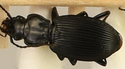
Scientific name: Pterostichus lachrymosus
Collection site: Mountain Lake Biological Station NEON (MLBS), plot MLBS_009